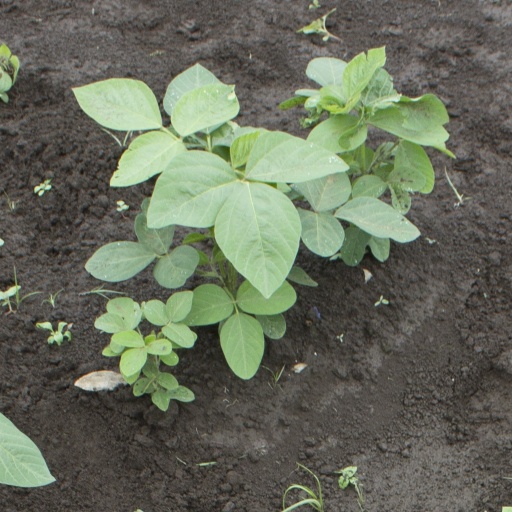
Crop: soybean